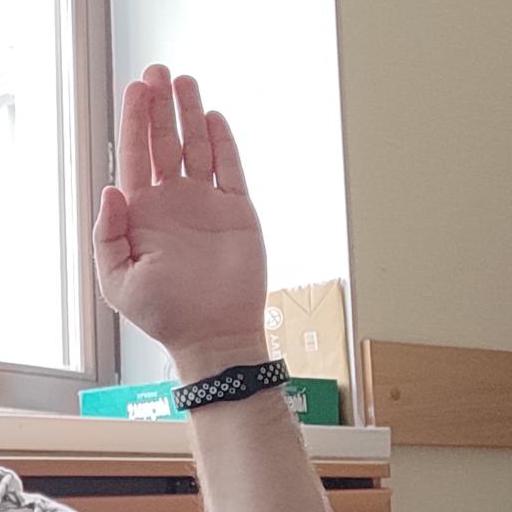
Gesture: stop